Two Kettles

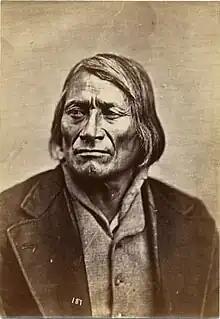
Miwátani Háŋska (Tall or Long Mandan), a Two Kettles chief

The Two Kettles or Two Boilings are one of the seven subtribes of the Lakota people who, along with the Dakota, make up the Očhéthi Šakówiŋ (Seven Council Fires). They reside on the Cheyenne River Indian Reservation.